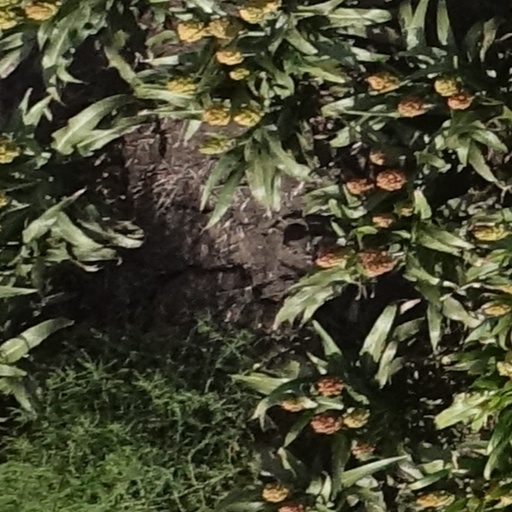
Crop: sorghum